Question: Please indicate a possible affordance area of drink_with_cup that can be used for holding
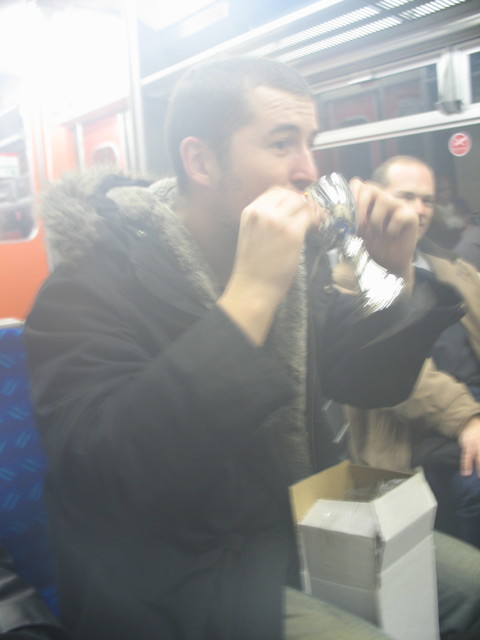
Answer: [291.128, 169.624, 404.211, 317.594]